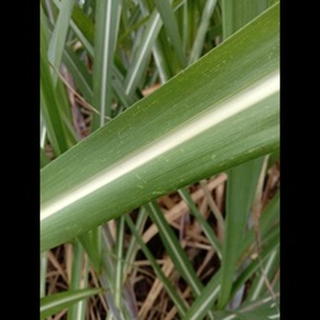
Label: sugarcane_mosaic